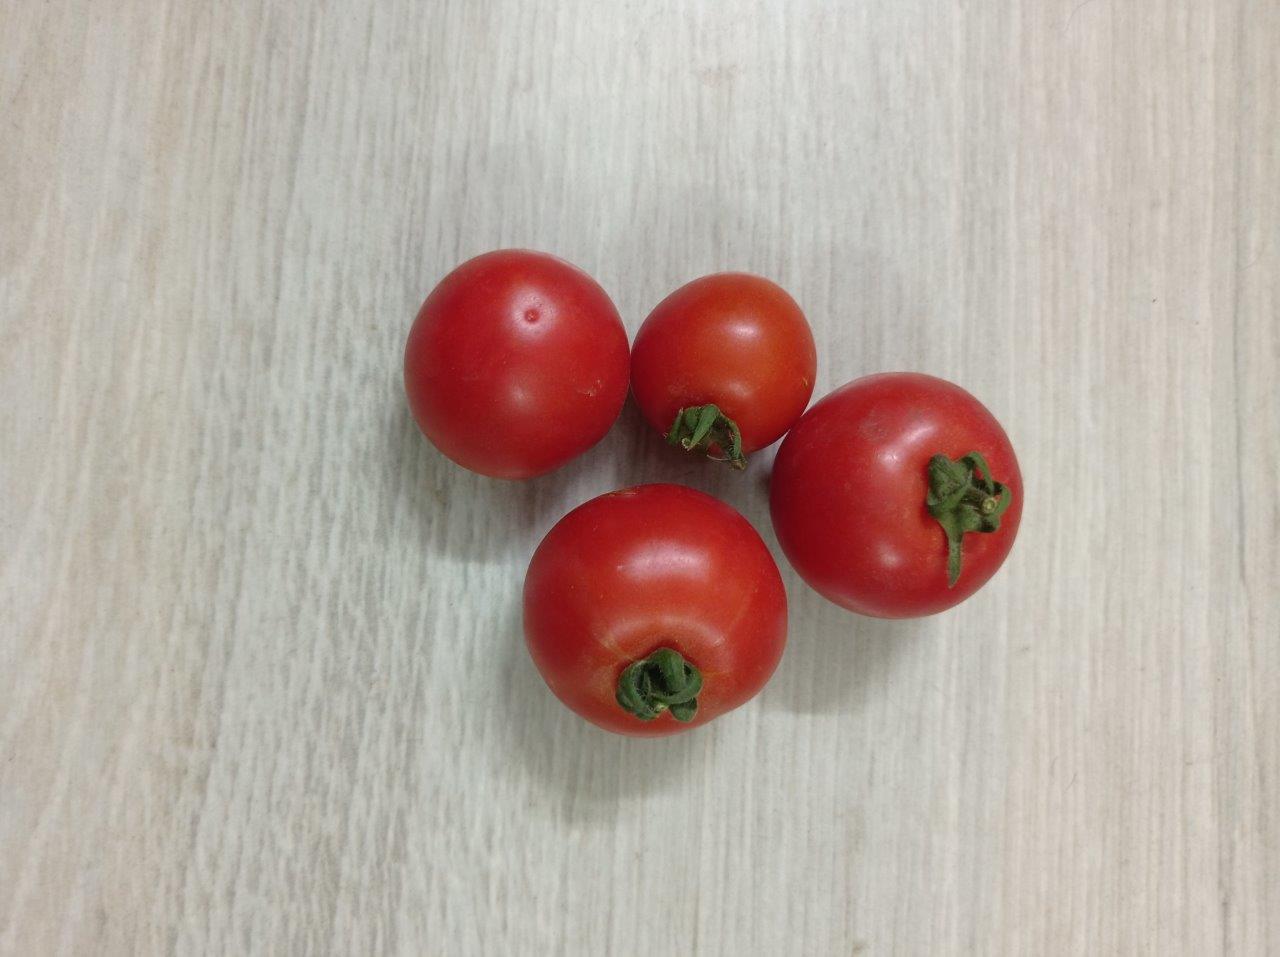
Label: Fresh